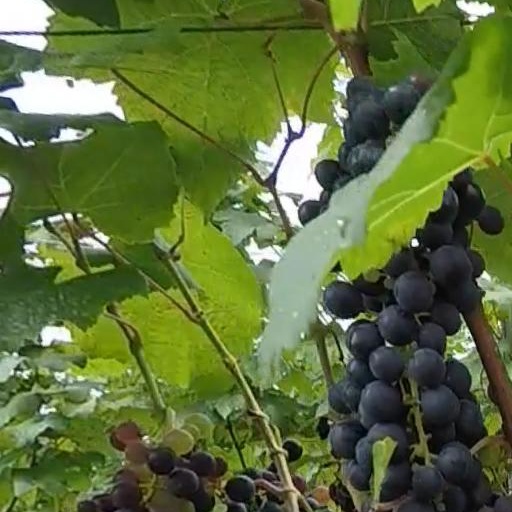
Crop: grape